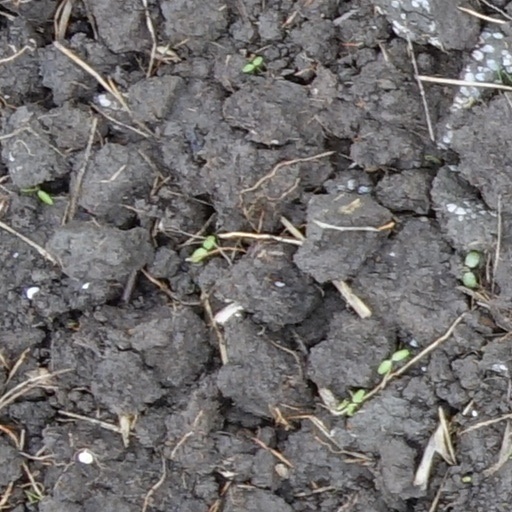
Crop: wheat